James Barry (painter)

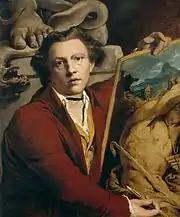
Barry, "Self-portrait", 1803, oil on canvas. National Gallery of Ireland, Dublin.

James Barry was born in Water Lane (now Seminary Road) on the north side of Cork, Ireland on 11 October 1741. His father had been a builder, and, at one time of his life, a coasting trader between England and Ireland. Barry actually made several voyages as a boy but convinced his father to let him study drawing and art. He first studied painting under local artist John Butts. At the schools in Cork to which he was sent he was regarded as a prodigy. At about the age of seventeen, he first attempted oil painting, and between that and the age of twenty-two, when he first went to Dublin, he produced several large pictures, which decorated his father's house, such as "Aeneas escaping with his Family from the Flames of Troy", "Susanna and the Elders" and "Daniel in the Lions' Den"".